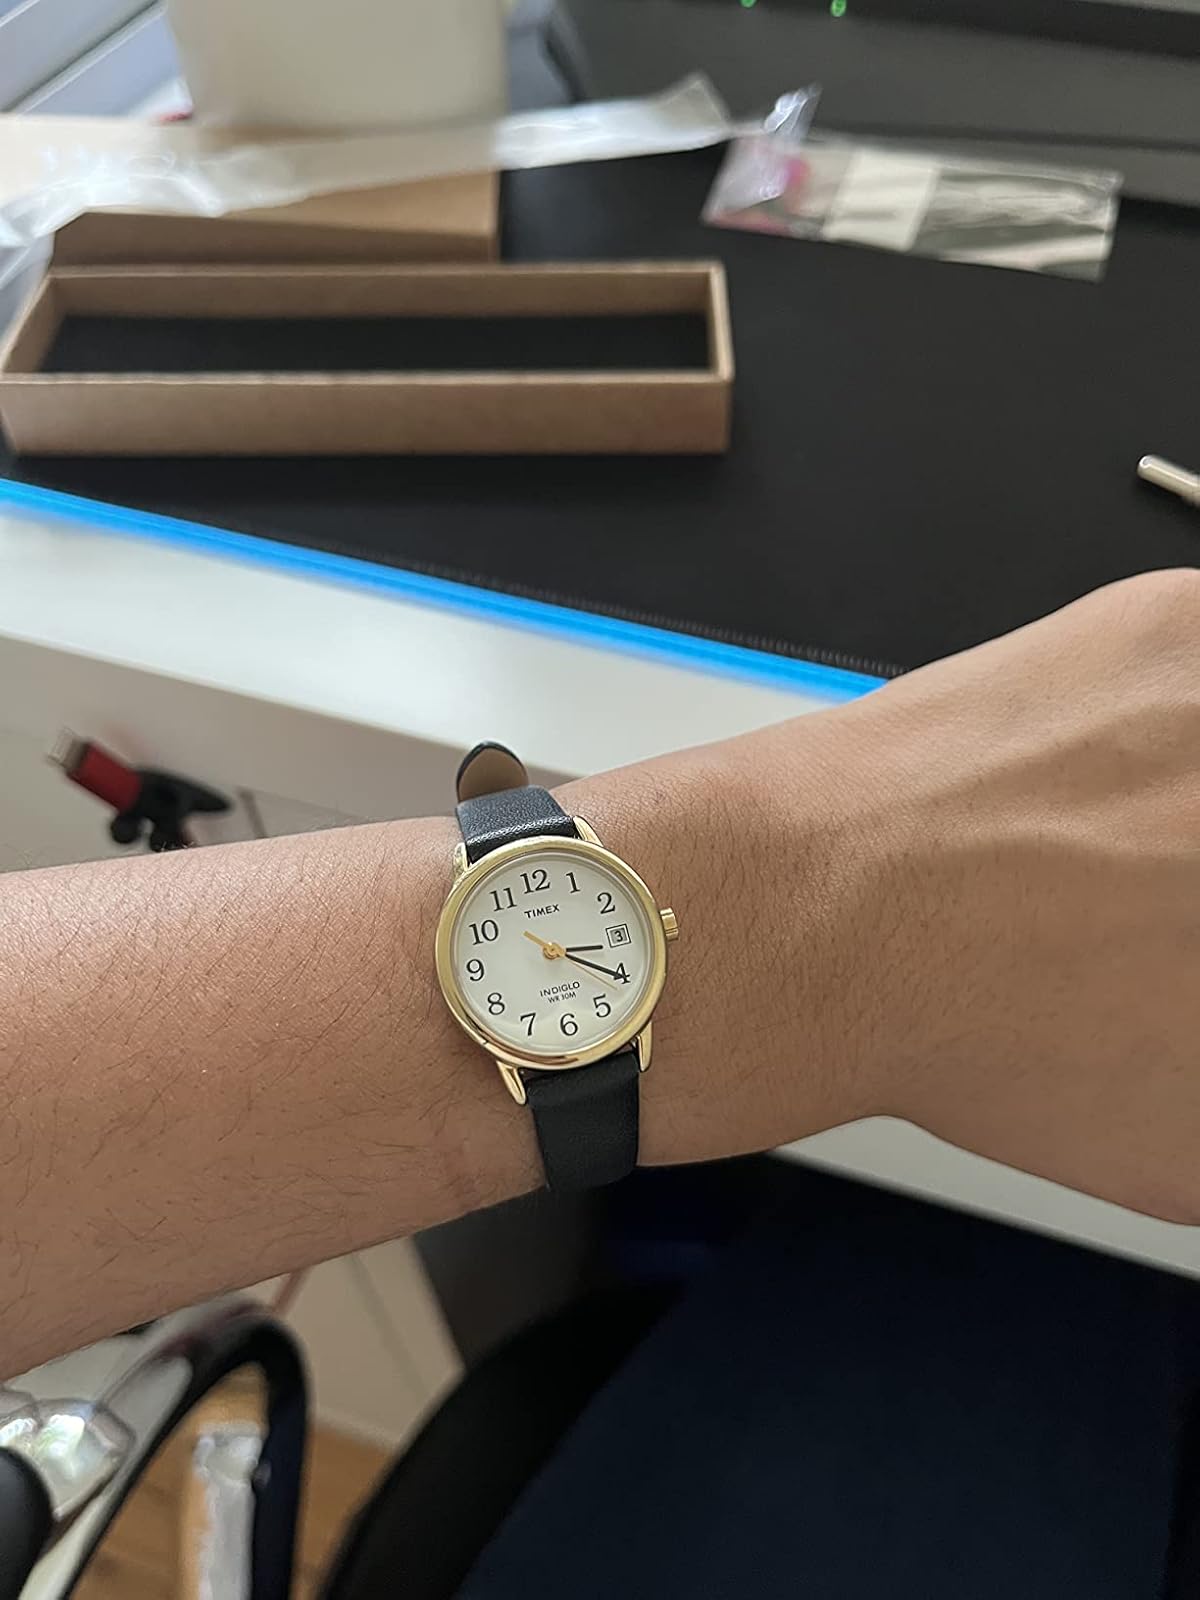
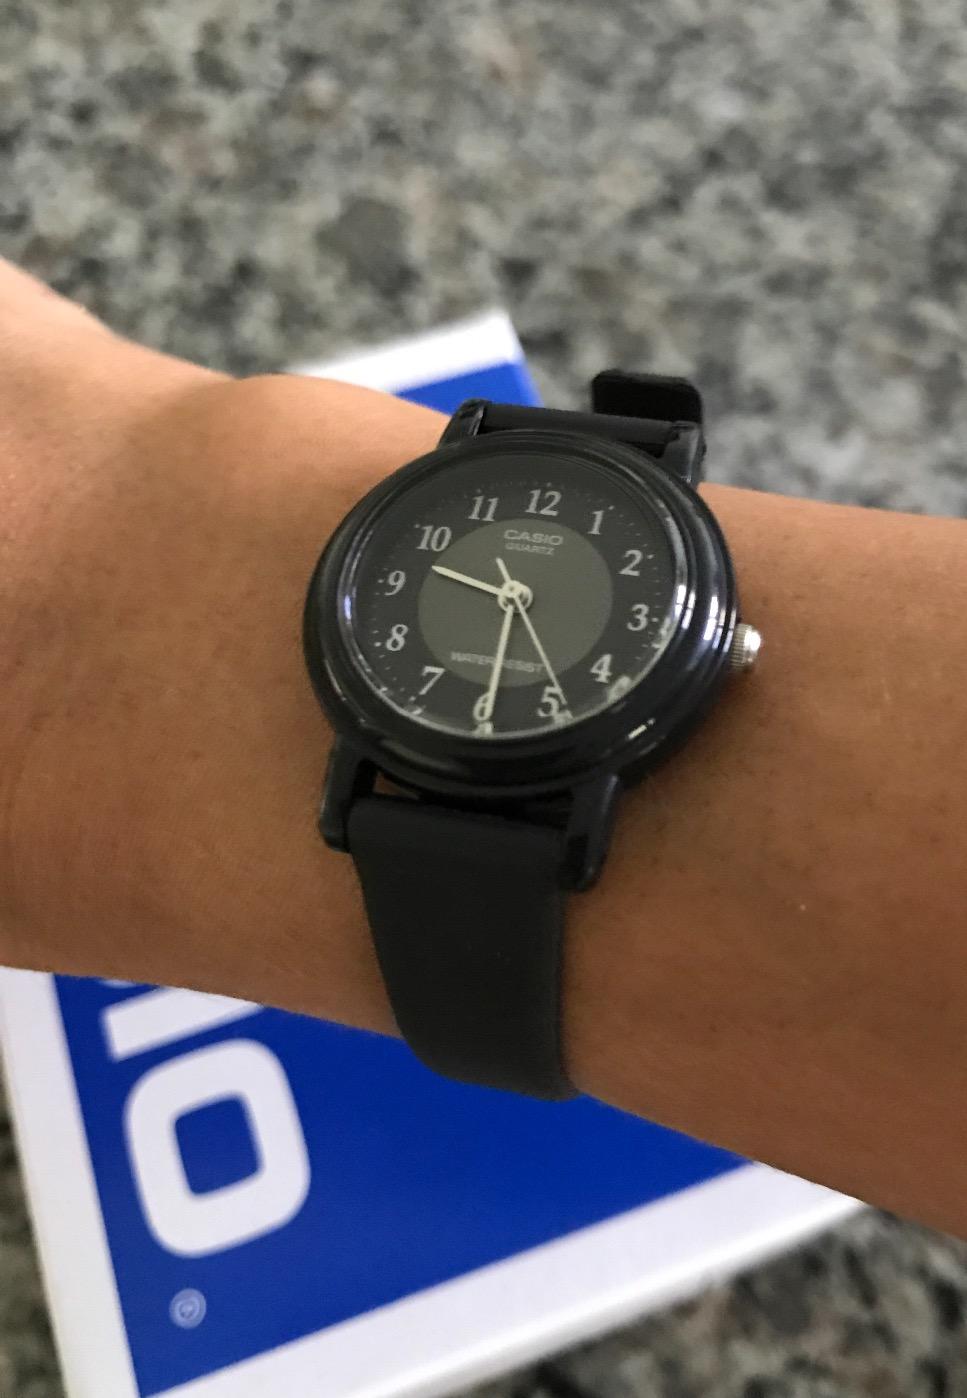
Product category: accessories_watch
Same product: no